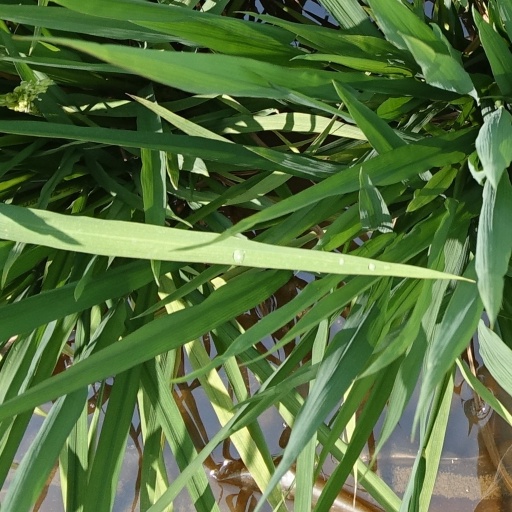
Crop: rice